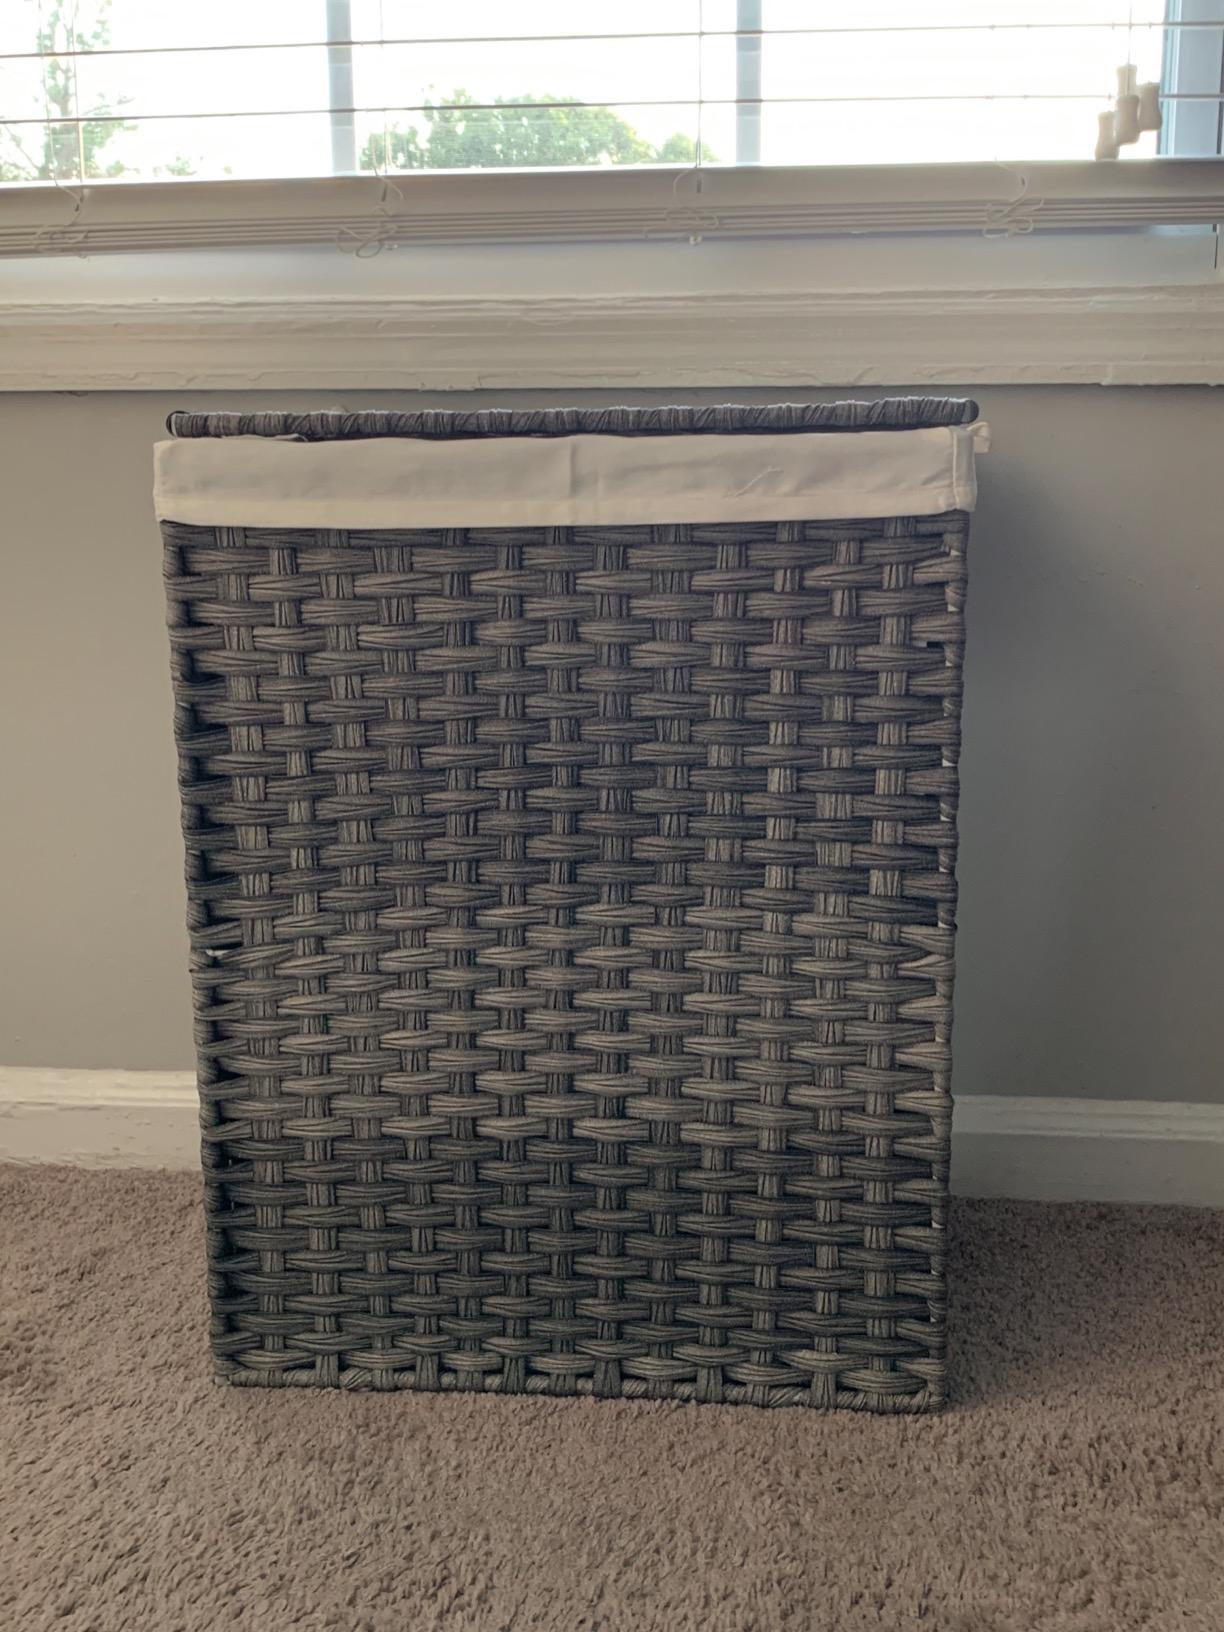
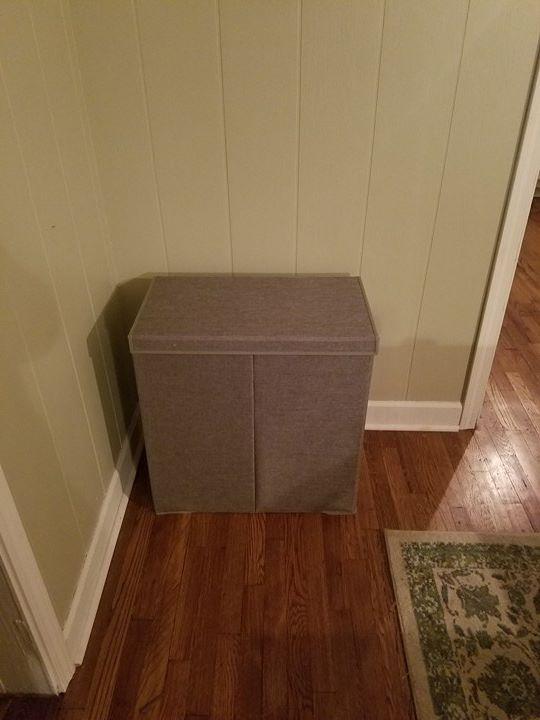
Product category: items_hamper
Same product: no